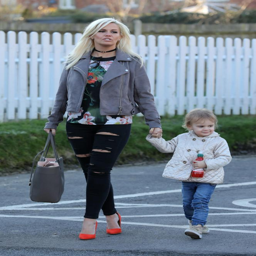
the couple took their daughter with them for lunch